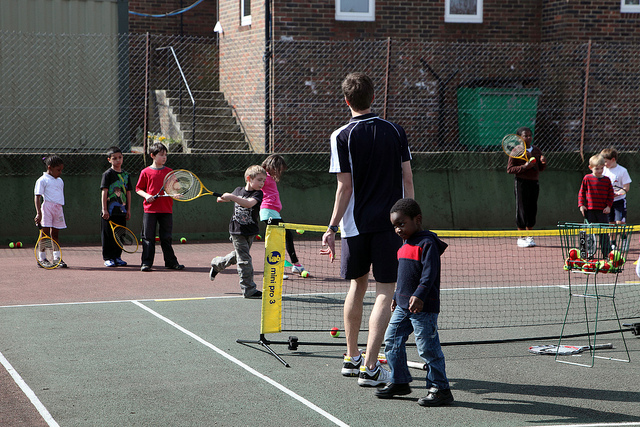
huấn luyện viên đang hướng dẫn cách chơi tennis cho các cậu bé